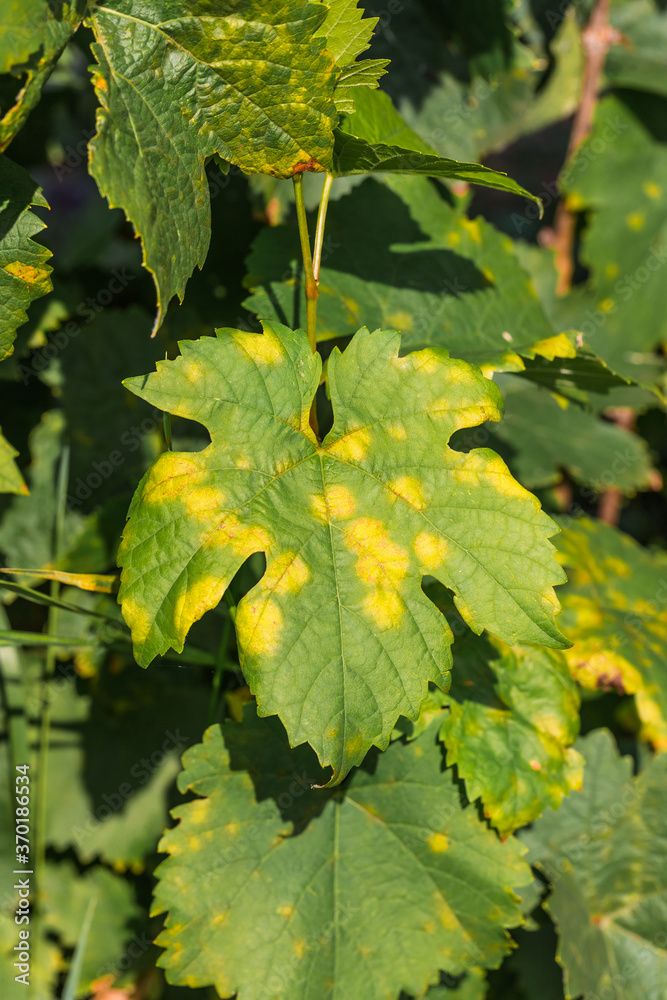
Plant: Grape
Disease: grape downy mildew